David Chang

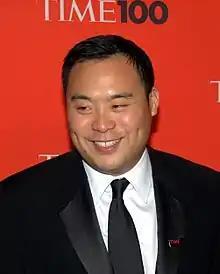
Chang in 2010

David Chang (born August 5, 1977) is an American celebrity chef, restaurateur, author, podcaster, and television personality. He is the founder of the Momofuku restaurant group. In 2009, his restaurant Momofuku Ko was awarded two Michelin stars, which the restaurant retained each year until its closure in 2023. In 2011, he co-founded the food magazine "Lucky Peach", which lasted for 25 quarterly volumes into 2017.